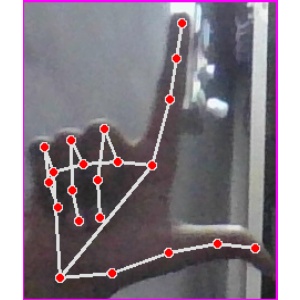
अक्षर: ल